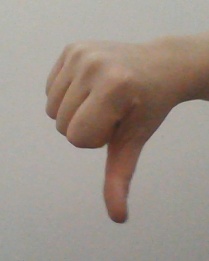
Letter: waw